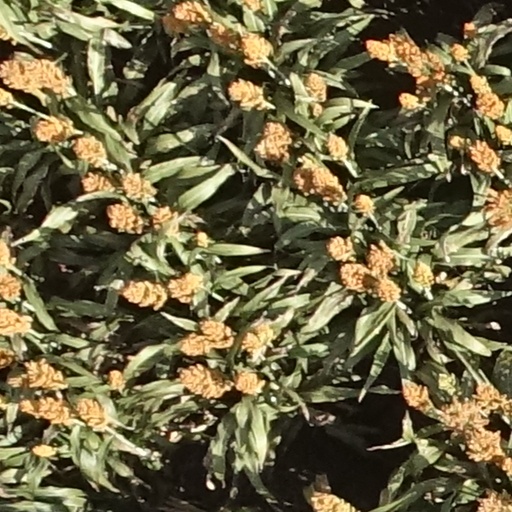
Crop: sorghum